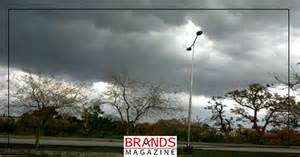
Weather: cloudy or overcast